Jocasta

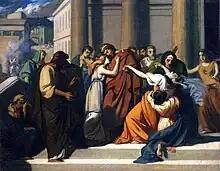
Oedipus separating from Jocasta. Oil sketch by Alexandre Cabanel

In Greek mythology, Jocasta, also rendered as Iocaste and Epicaste, was Queen of Thebes through her marriages to Laius and her son, Oedipus. She is best known for her role in the myths surrounding Oedipus and her eventual suicide upon the discovery of his identity.